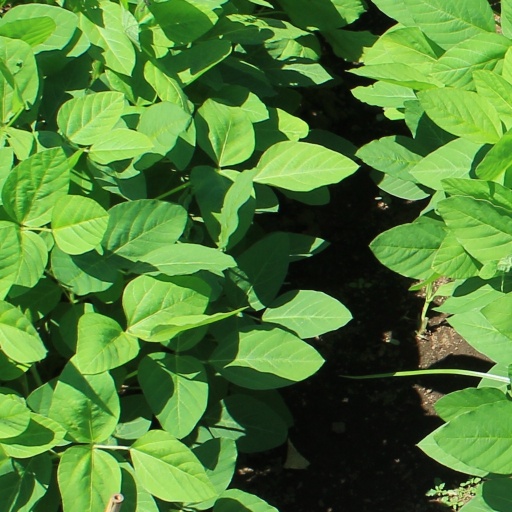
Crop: soybean